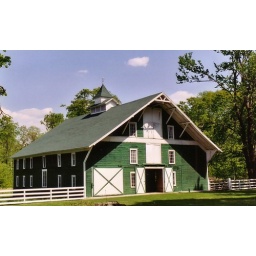
Old green barn in Putnam county Indiana